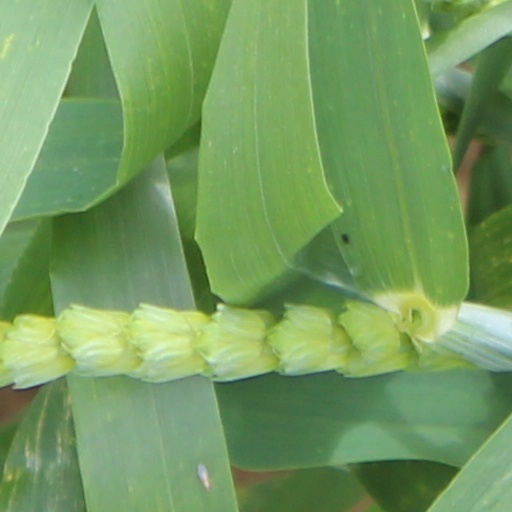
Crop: wheat